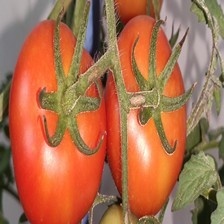
Label: tomato